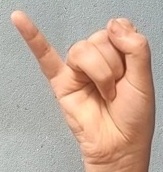
ASL sign: J